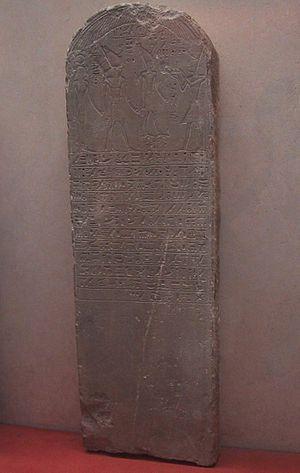
Stèle de donation de terrain, œuvre d'un particulier en faveur d'un temple. Registre supérieur